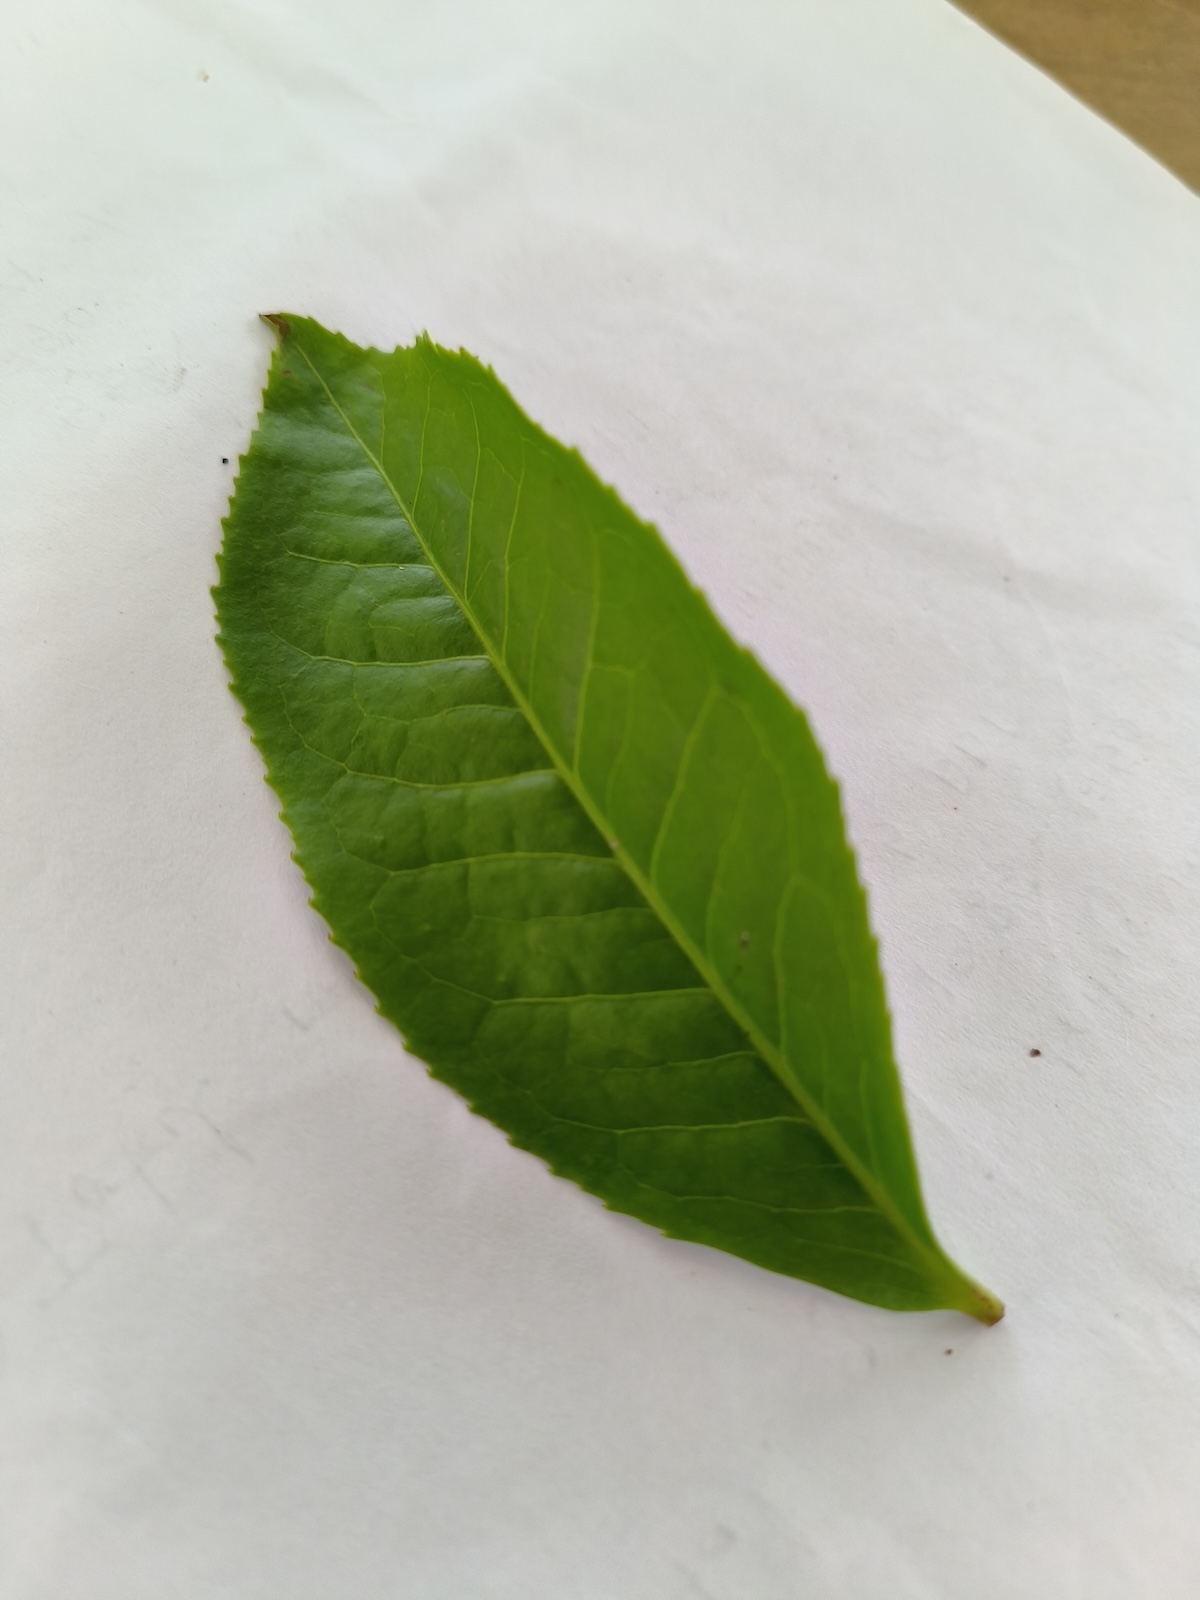
Label: Healthy leaf